Bronson Koenig

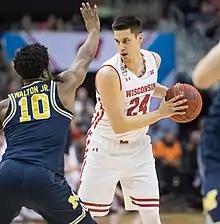
Koenig in 2017

Koenig was moved into the Badgers starting lineup during the 2014–15 season after an injury to point guard Traevon Jackson on January 11, 2015. He averaged 11.6 points per game as a starting guard.